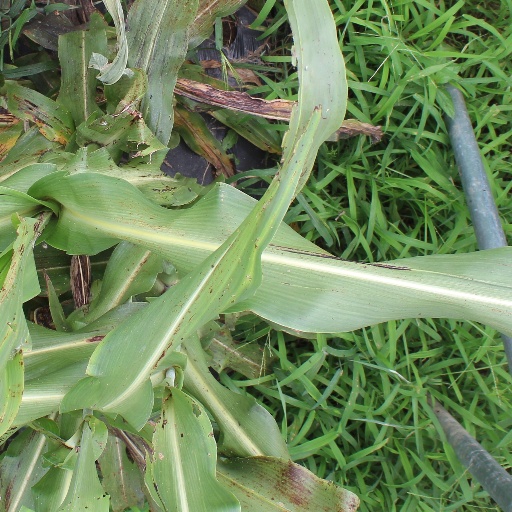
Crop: sorghum